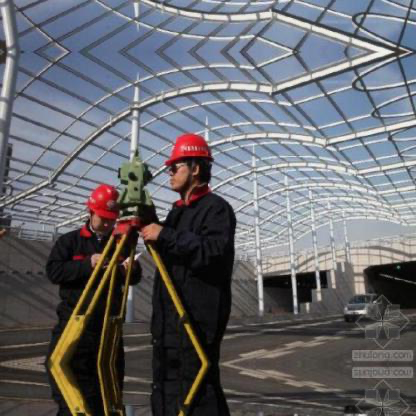
Objects in the image:
label: helmet
label: helmet